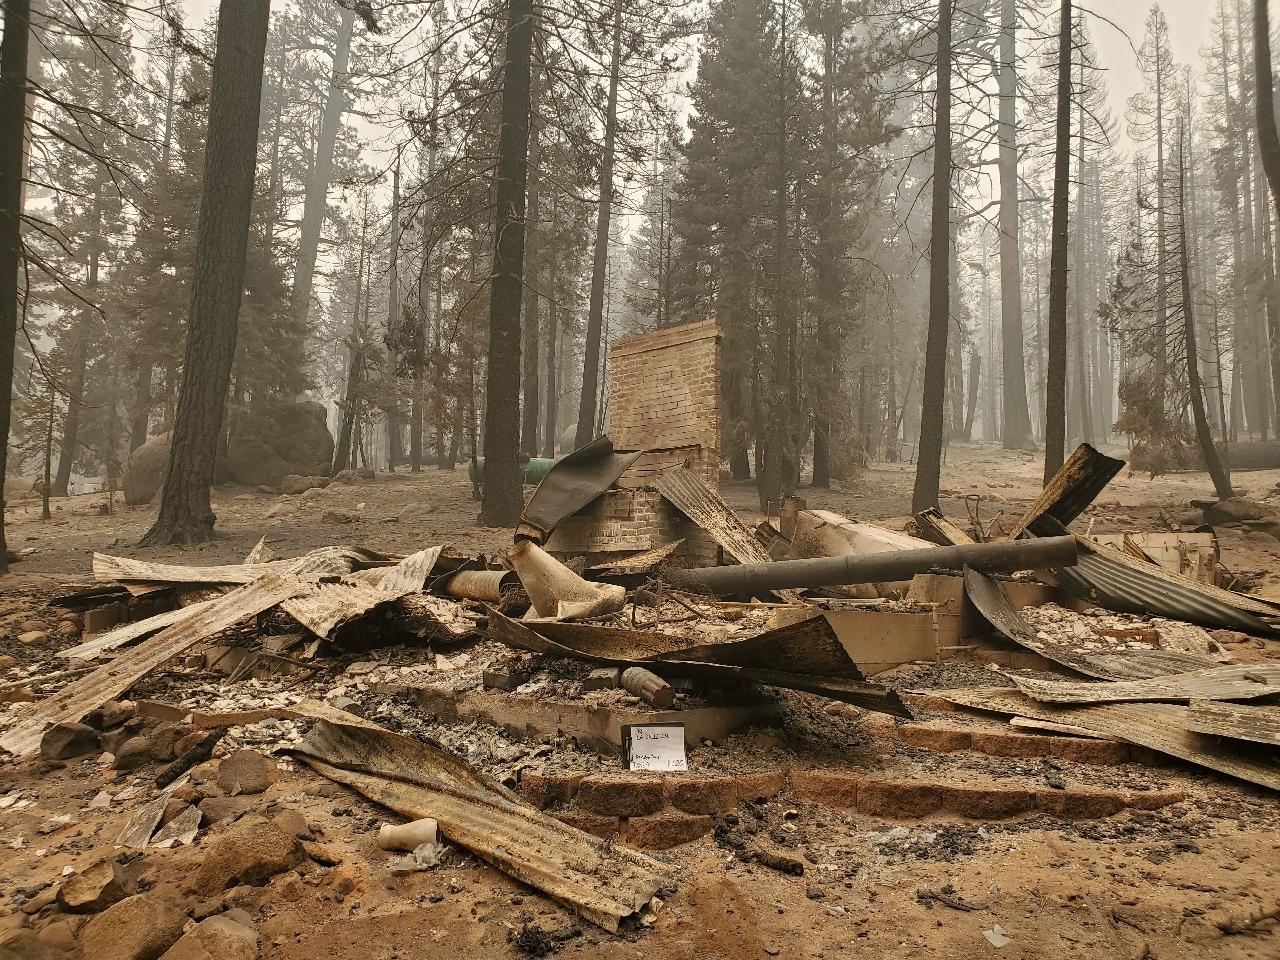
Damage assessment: destroyed